Kicked rotator

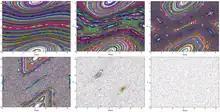
Phase portraits (p vs. x) of the classical kicked rotor at different kicking strengths. The top row shows, from left to right, K = 0.5, 0.971635, 1.3. The bottom row shows, from left to right, K = 2.1, 5.0, 10.0. The phase portrait at the chaotic boundary is the upper middle plot, with K = 0.971635. At and above K, regions of uniform, grainy-coloured, quasi-random trajectories appear and eventually consume the entire plot, indicating chaos.

The kicked rotator, also spelled as kicked rotor, is a paradigmatic model for both Hamiltonian chaos (the study of chaos in Hamiltonian systems) and quantum chaos. It describes a free rotating stick (with moment of inertia formula_1) in an inhomogeneous "gravitation like" field that is periodically switched on in short pulses. The model is described by the Hamiltonian